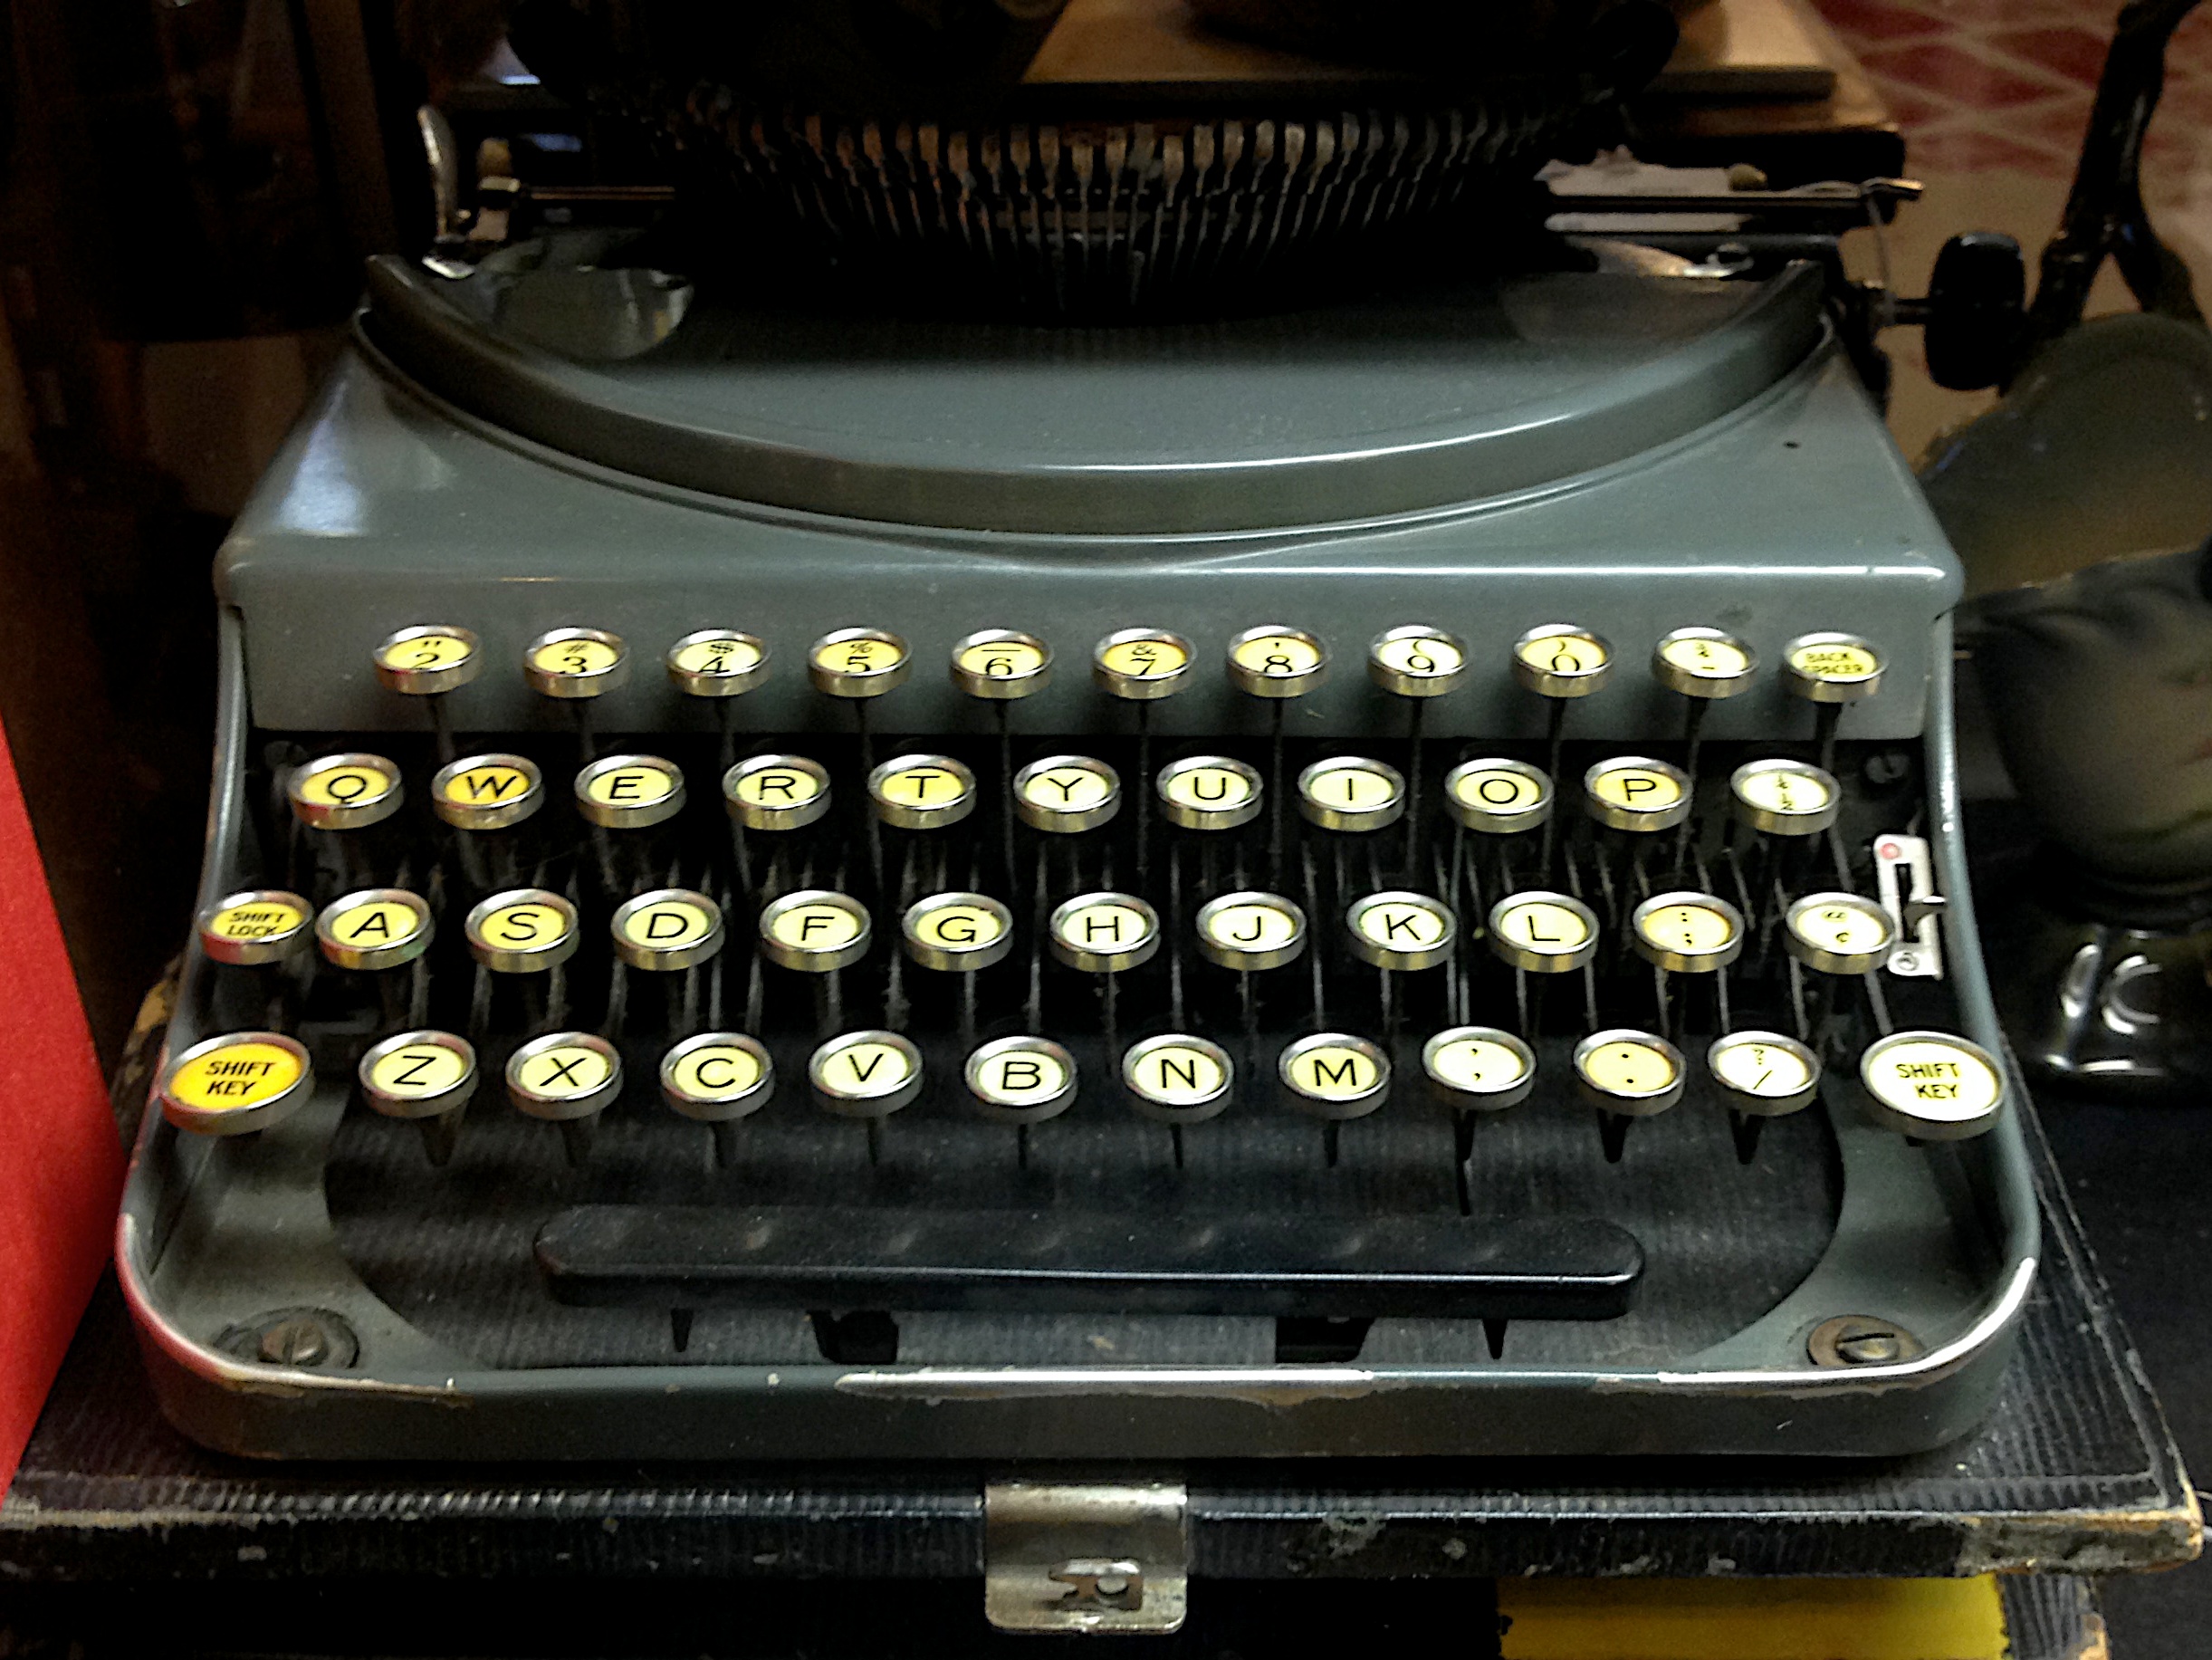
typewriter, cool image, office equipment